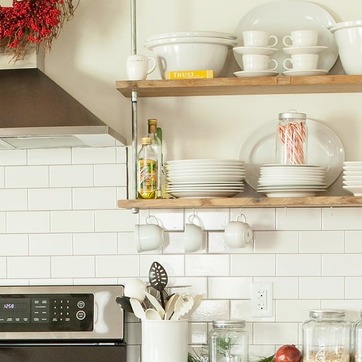
Material: ceramic